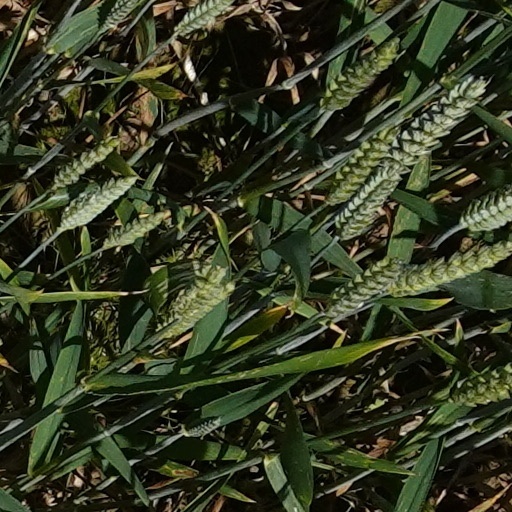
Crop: wheat